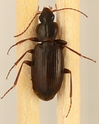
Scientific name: Calathus advena
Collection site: Niwot Ridge NEON (NIWO), plot NIWO_009